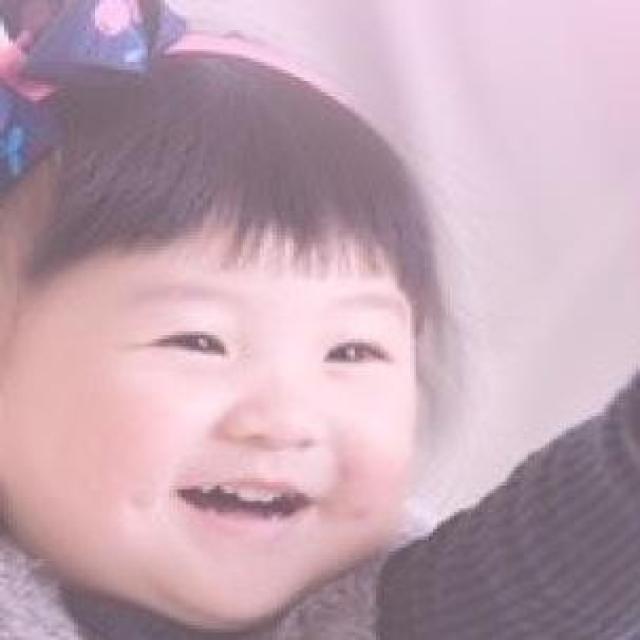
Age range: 0-12